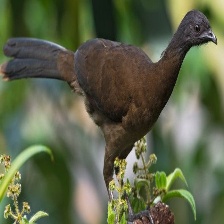
Species: GREY HEADED CHACHALACA
Scientific name: ORTALIS CINEREICEPS